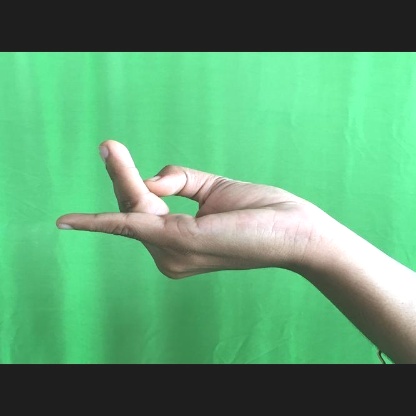
Mudra: Chaturam